The Magician's Apprentice

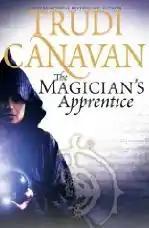
First edition cover

The Magician's Apprentice is a fantasy novel by author Trudi Canavan. It was published in February 2009, and is a stand-alone prequel telling a story occurring hundreds of years before her bestselling "Black Magician Trilogy". It tells the story of a war between Kyralia and Sachaka through the eyes of Tessia, a young woman and magician from a countryside village. The novel won the Aurealis Award 2009 for the best fantasy novel.